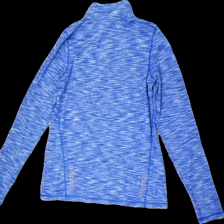
View: back
Type: Training top
Category: Ladies
Brand: Not in the list
Brand text on label: Crivit
Colors: Blue, White
Material: 100% Polyester
Pattern: Other
Cut: Regular
Size: 36
Trend: Sports
Price range: 50-100
Recommended usage: Reuse